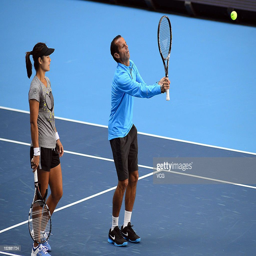
tennis player and her coach attend a press conference before tennis tournament .